South Elmsall railway station

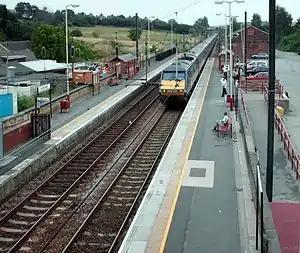
Class 91 from King's Cross passing through South Elmsall station at speed

South Elmsall railway station serves the town of South Elmsall in West Yorkshire, England. It lies on the Wakefield Line operated by Northern northwest of Doncaster and was opened in 1866.